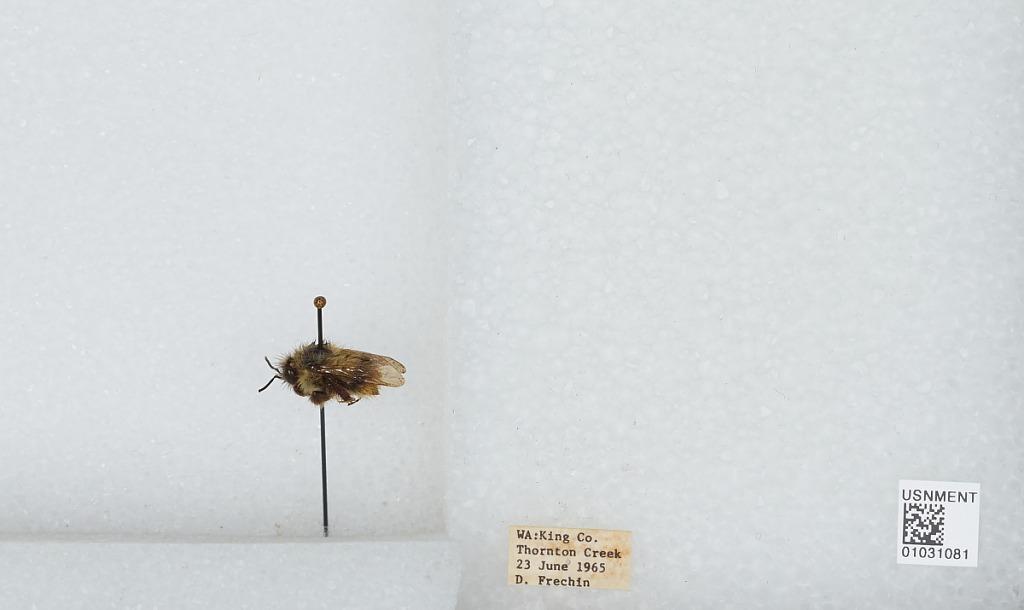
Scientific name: Bombus (Pyrobombus) mixtus Cresson
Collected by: D. Frechin
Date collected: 1965-6-23
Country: United States
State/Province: Washington
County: King
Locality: Thornton Creek
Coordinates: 47.7031, -122.309